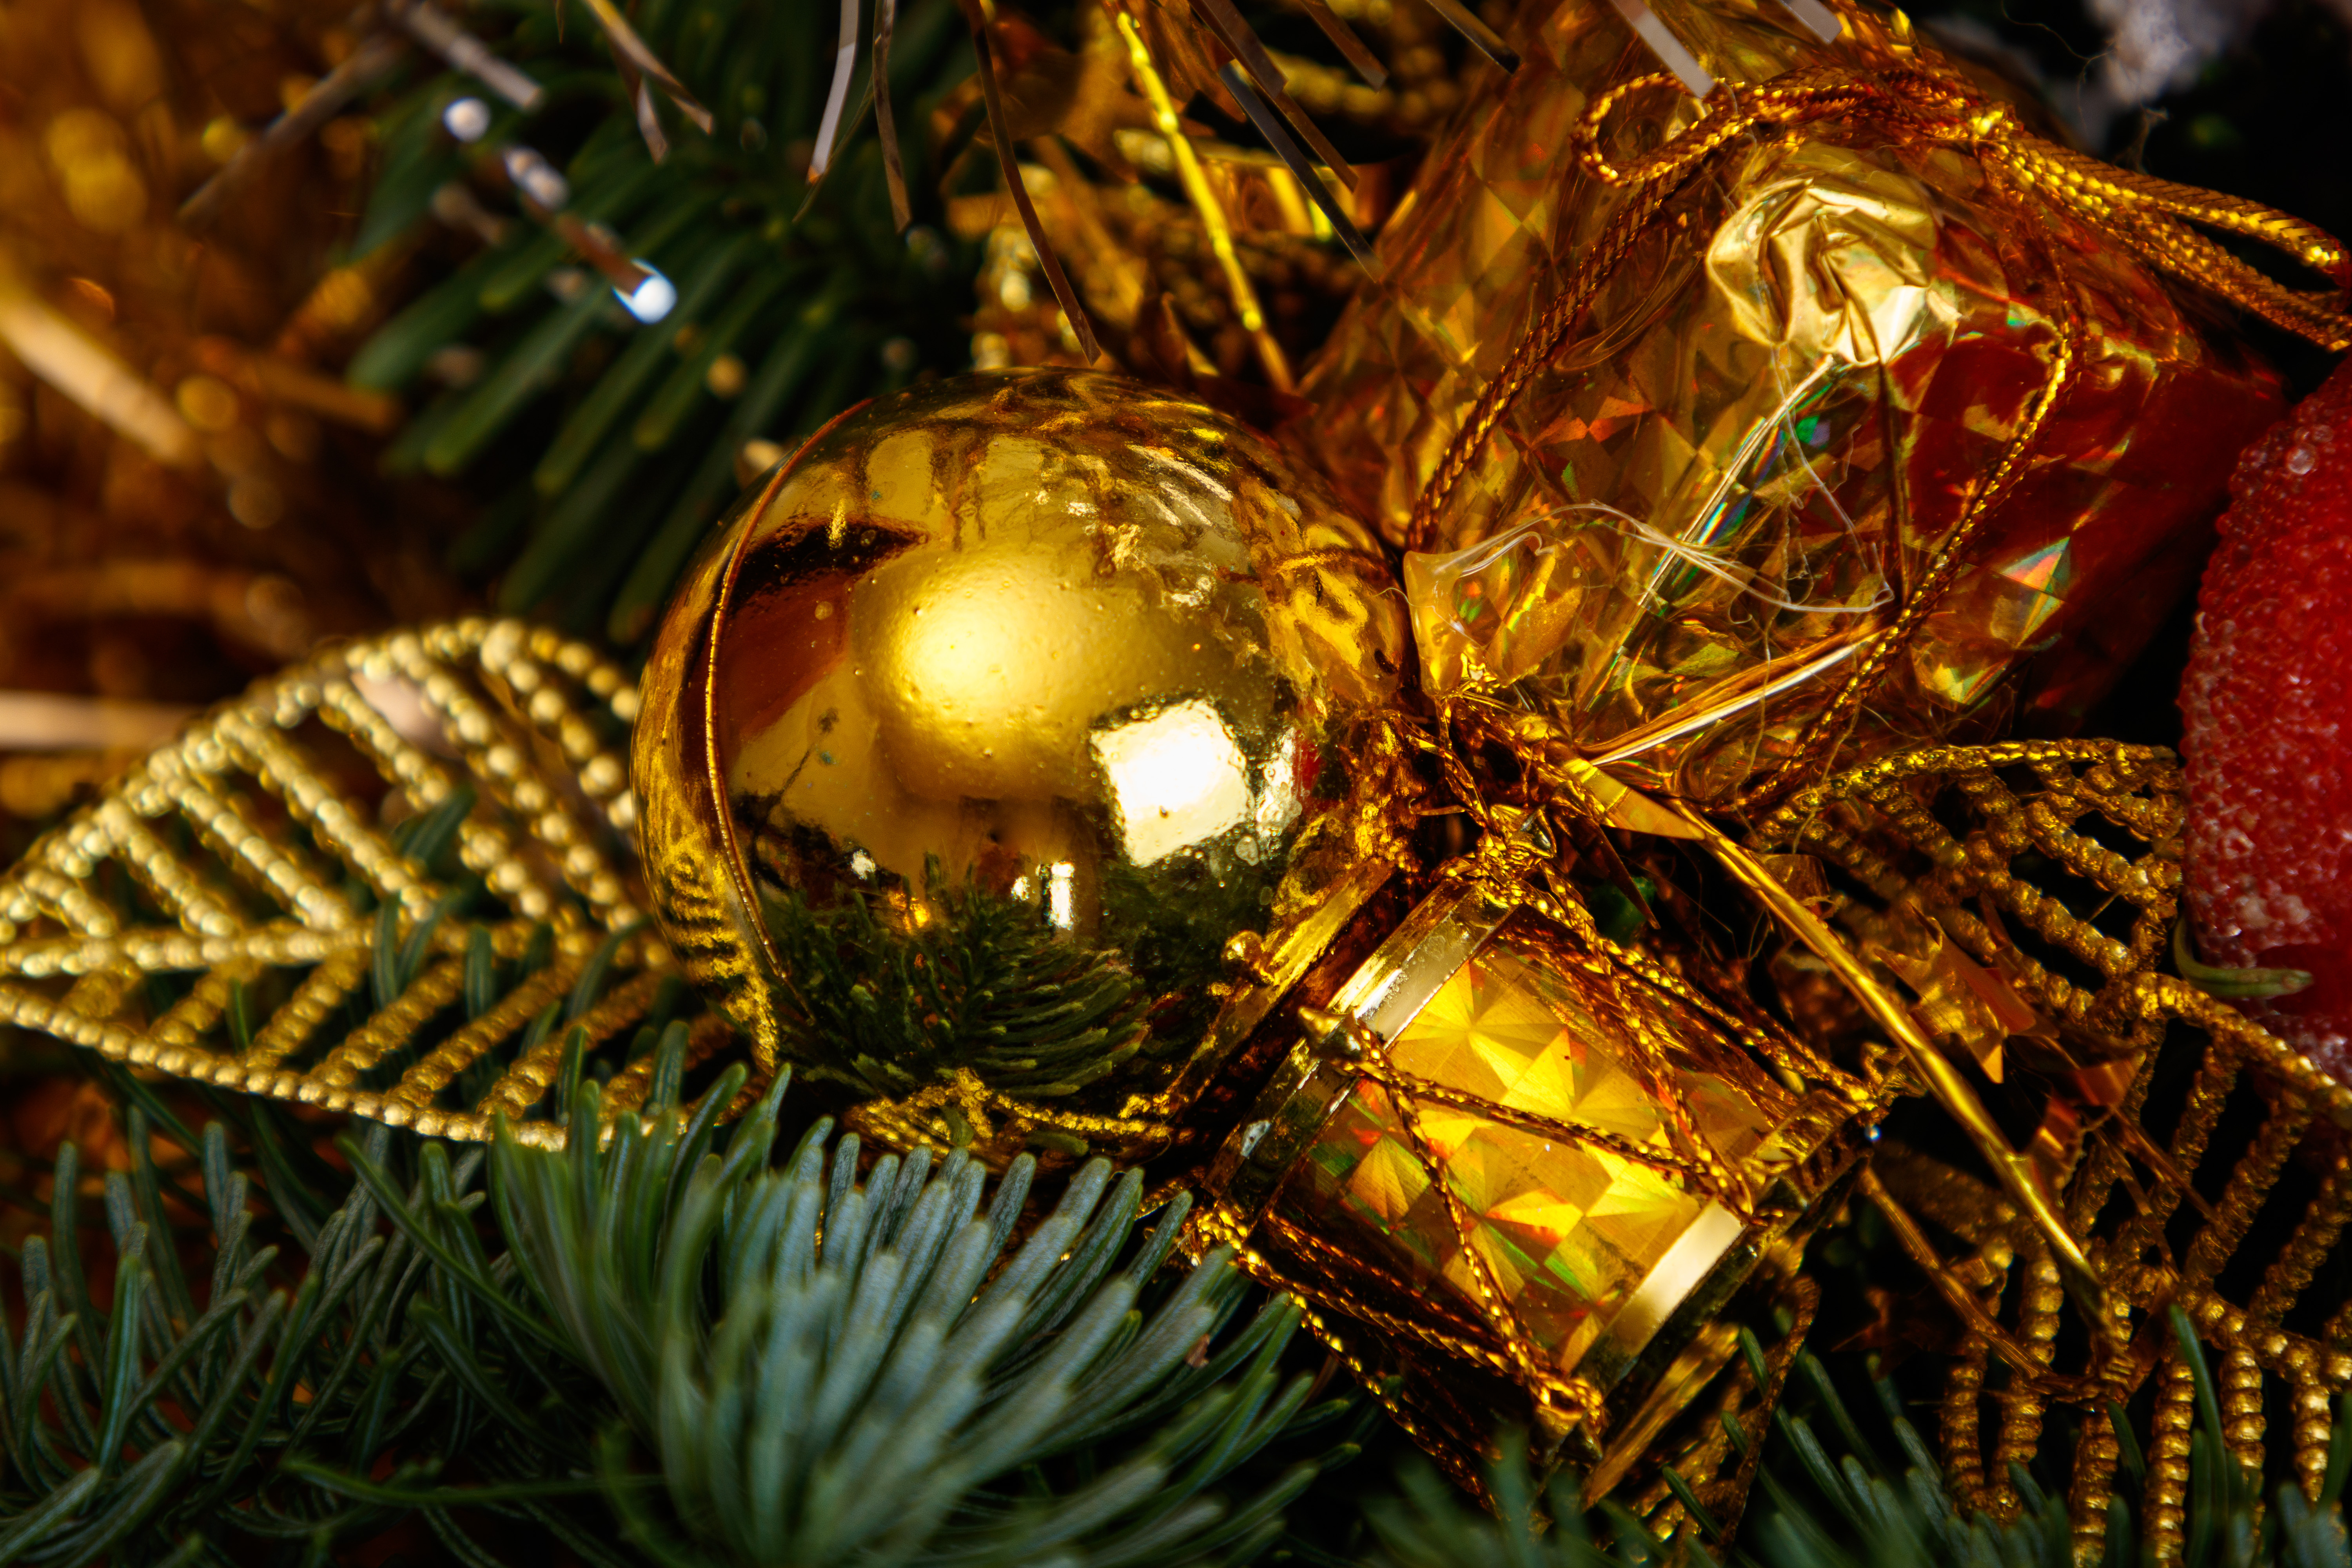
christmas, new year, christmas tree, christmas tree toy, decorations, christmas garland, winter, christmas ball, New Year's pictures, christmas pictures, holiday, balls, lights, night, shine, fun, christmas decoration, christmas ornament, Holiday ornament, interior design, ornament, pine family, christmas eve, conifer, fir, natural material, pine, ribbon